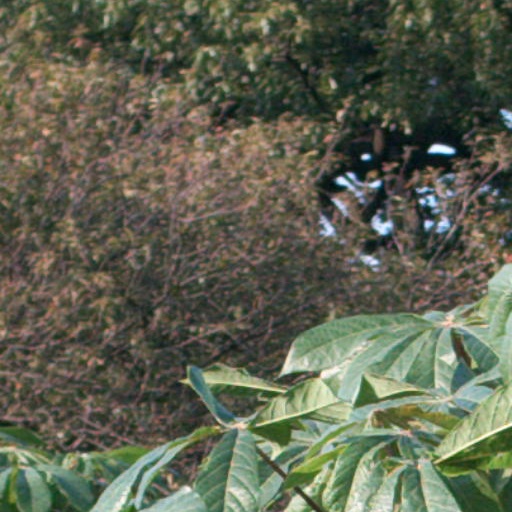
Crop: cassava